Serbia in the Middle Ages

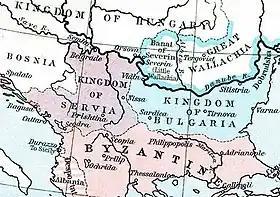
Map of Southeastern Europe in 1265, including the Medieval Kingdom of Serbia

Uroš II succeeded his father in 1146. As a vassal, he was obliged to send troops to the Byzantines during their wars in Europe or against the Turks in Asia. Political situation in Europe changed drastically during and after the Second Crusade (1147–1149). Conrad III of Germany and Byzantine emperor Manuel I Komnenos forged an alliance. Feeling threatened, Louis VII of France made his own alliance which included the Normans from the southern Italy, Conrad's enemies in Germany and Hungarian king. Uroš joined this group in an effort to shake off Byzantine tutelage. Within the scopes of the wider Byzantine-Hungarian fightings, a war between the Serbs and the Byzantines lasted on-and-off from 1149 to 1153. Emperor Manuel personally headed the army twice as the fierce fighting occurred in 1149 and 1150. In 1149 the Byzantines took over Ras for a short while, razing the town and burning Uroš's court. They also occupied the towns of Galič and Nikava. In the late summer of 1150 a decisive battle happened, with Serbs being supported by the massive Hungarian detachments. In the Battle of Tara, small river near modern Valjevo, emperor Manuel I in his second command over the army "fought heroically, leading his army to the great victory". According to the historian John Kinnamos, after the defeat and without knowledge of the emperor, Uroš II was removed and his brother Desa was appointed as the new "grand župan" in November 1150. However, Manuel I restored Uroš II by 1151, who acknowledged vassalage again, accepting even more obligations.